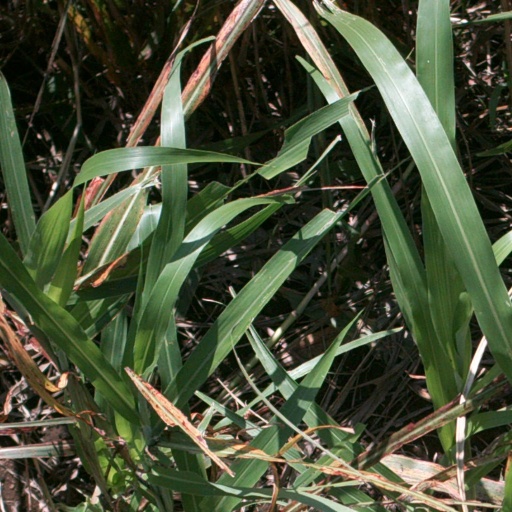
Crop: sorghum